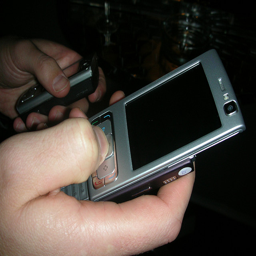
A person holds a technology device in each hand.
A peson using their smart phone while holding a remote.
A person pressing buttons on a phone in their hand.
A person that is using a cell phone.
A person holding a button on a cellular phone